Michael Graves

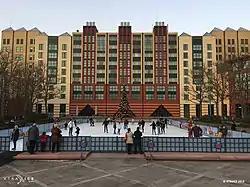
Disney's Hotel New York in Paris, 1992

Graves retired as a professor of architecture at Princeton University in 2001, but remained active in his architecture and design firm. He also became an advocate for the disabled in the last decade of his life. When Graves became paralyzed from the waist down in 2003 as a result of a spinal cord infection, the use of a wheelchair heightened his awareness of the needs of the disabled. After weeks of hospitalization and physical therapy, Graves adapted his home to suit his accessibility needs and resumed his architectural and design work.